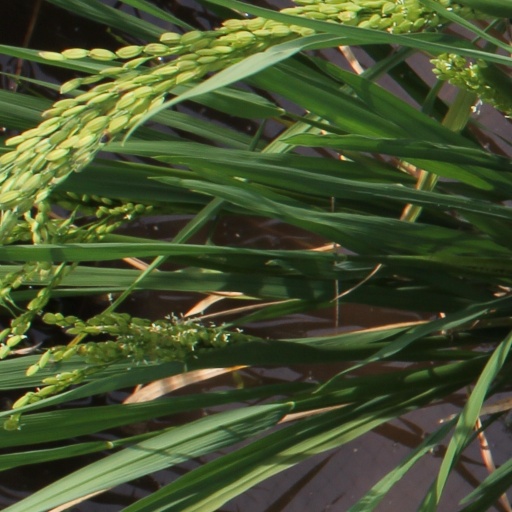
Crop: rice